2007 American League Division Series

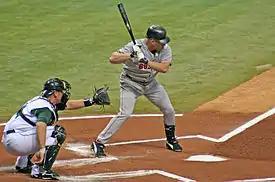
All Star Kevin Youkilis

Beckett was backed by a solo home run from Kevin Youkilis in the bottom of the first inning, then a two-run home run from David Ortiz in the third inning, scoring Youkilis who had doubled to left field in the previous at bat. Manny Ramirez walked following Ortiz's home run, moved to second on a wild pitch, and scored on Mike Lowell's single for the Red Sox's final run.